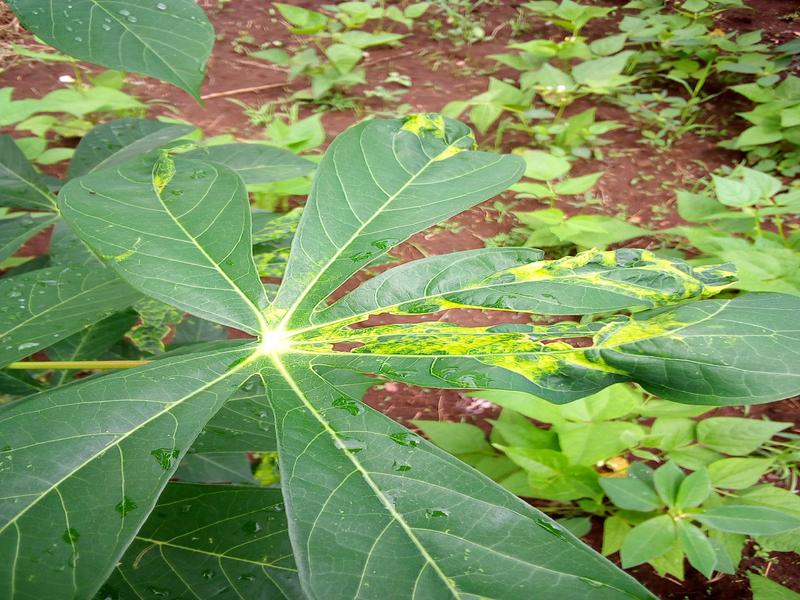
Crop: cassava
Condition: mosaic_disease